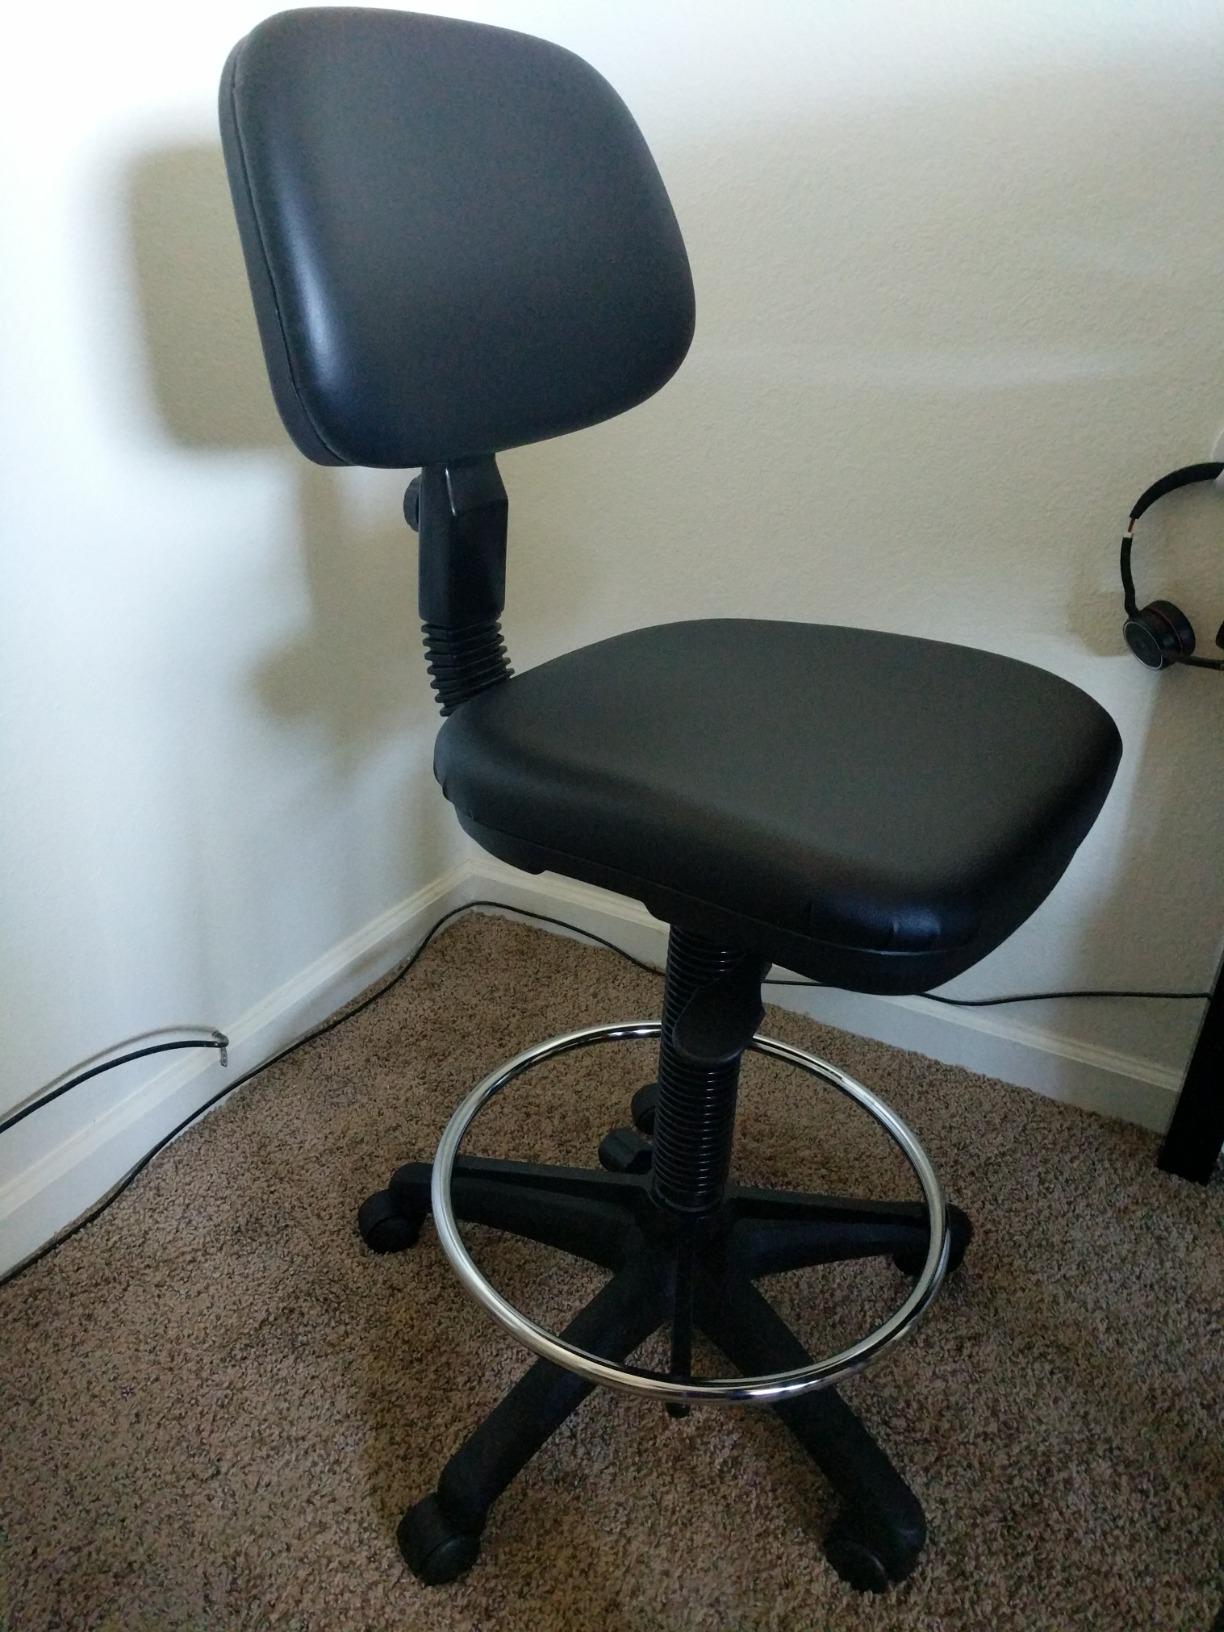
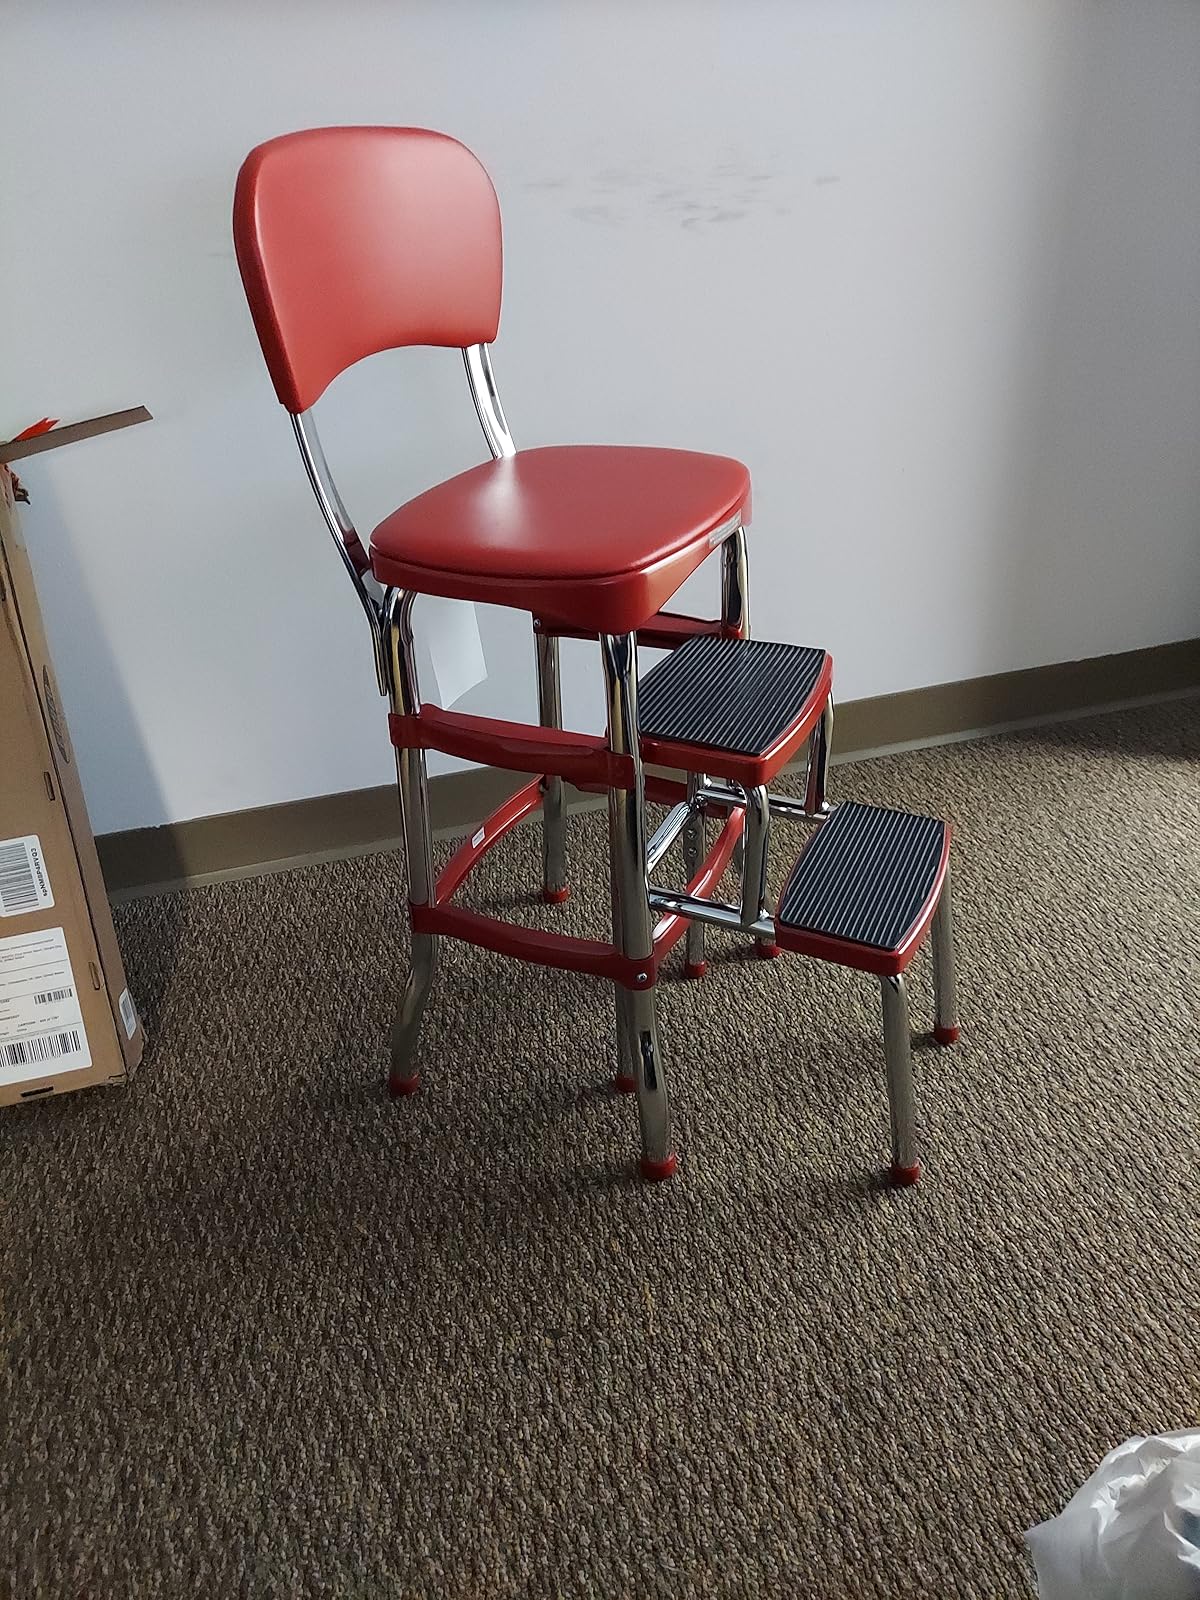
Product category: items_chair
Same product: no